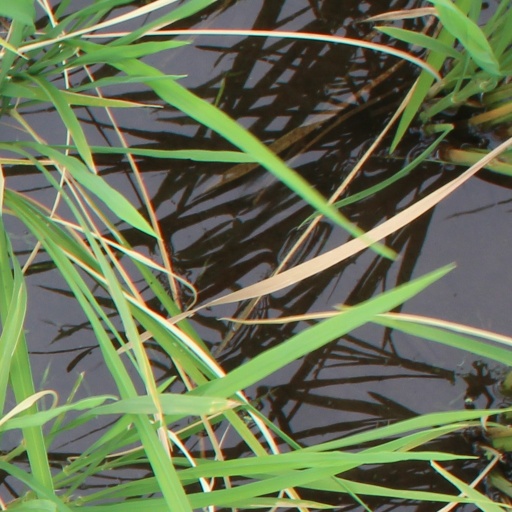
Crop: rice